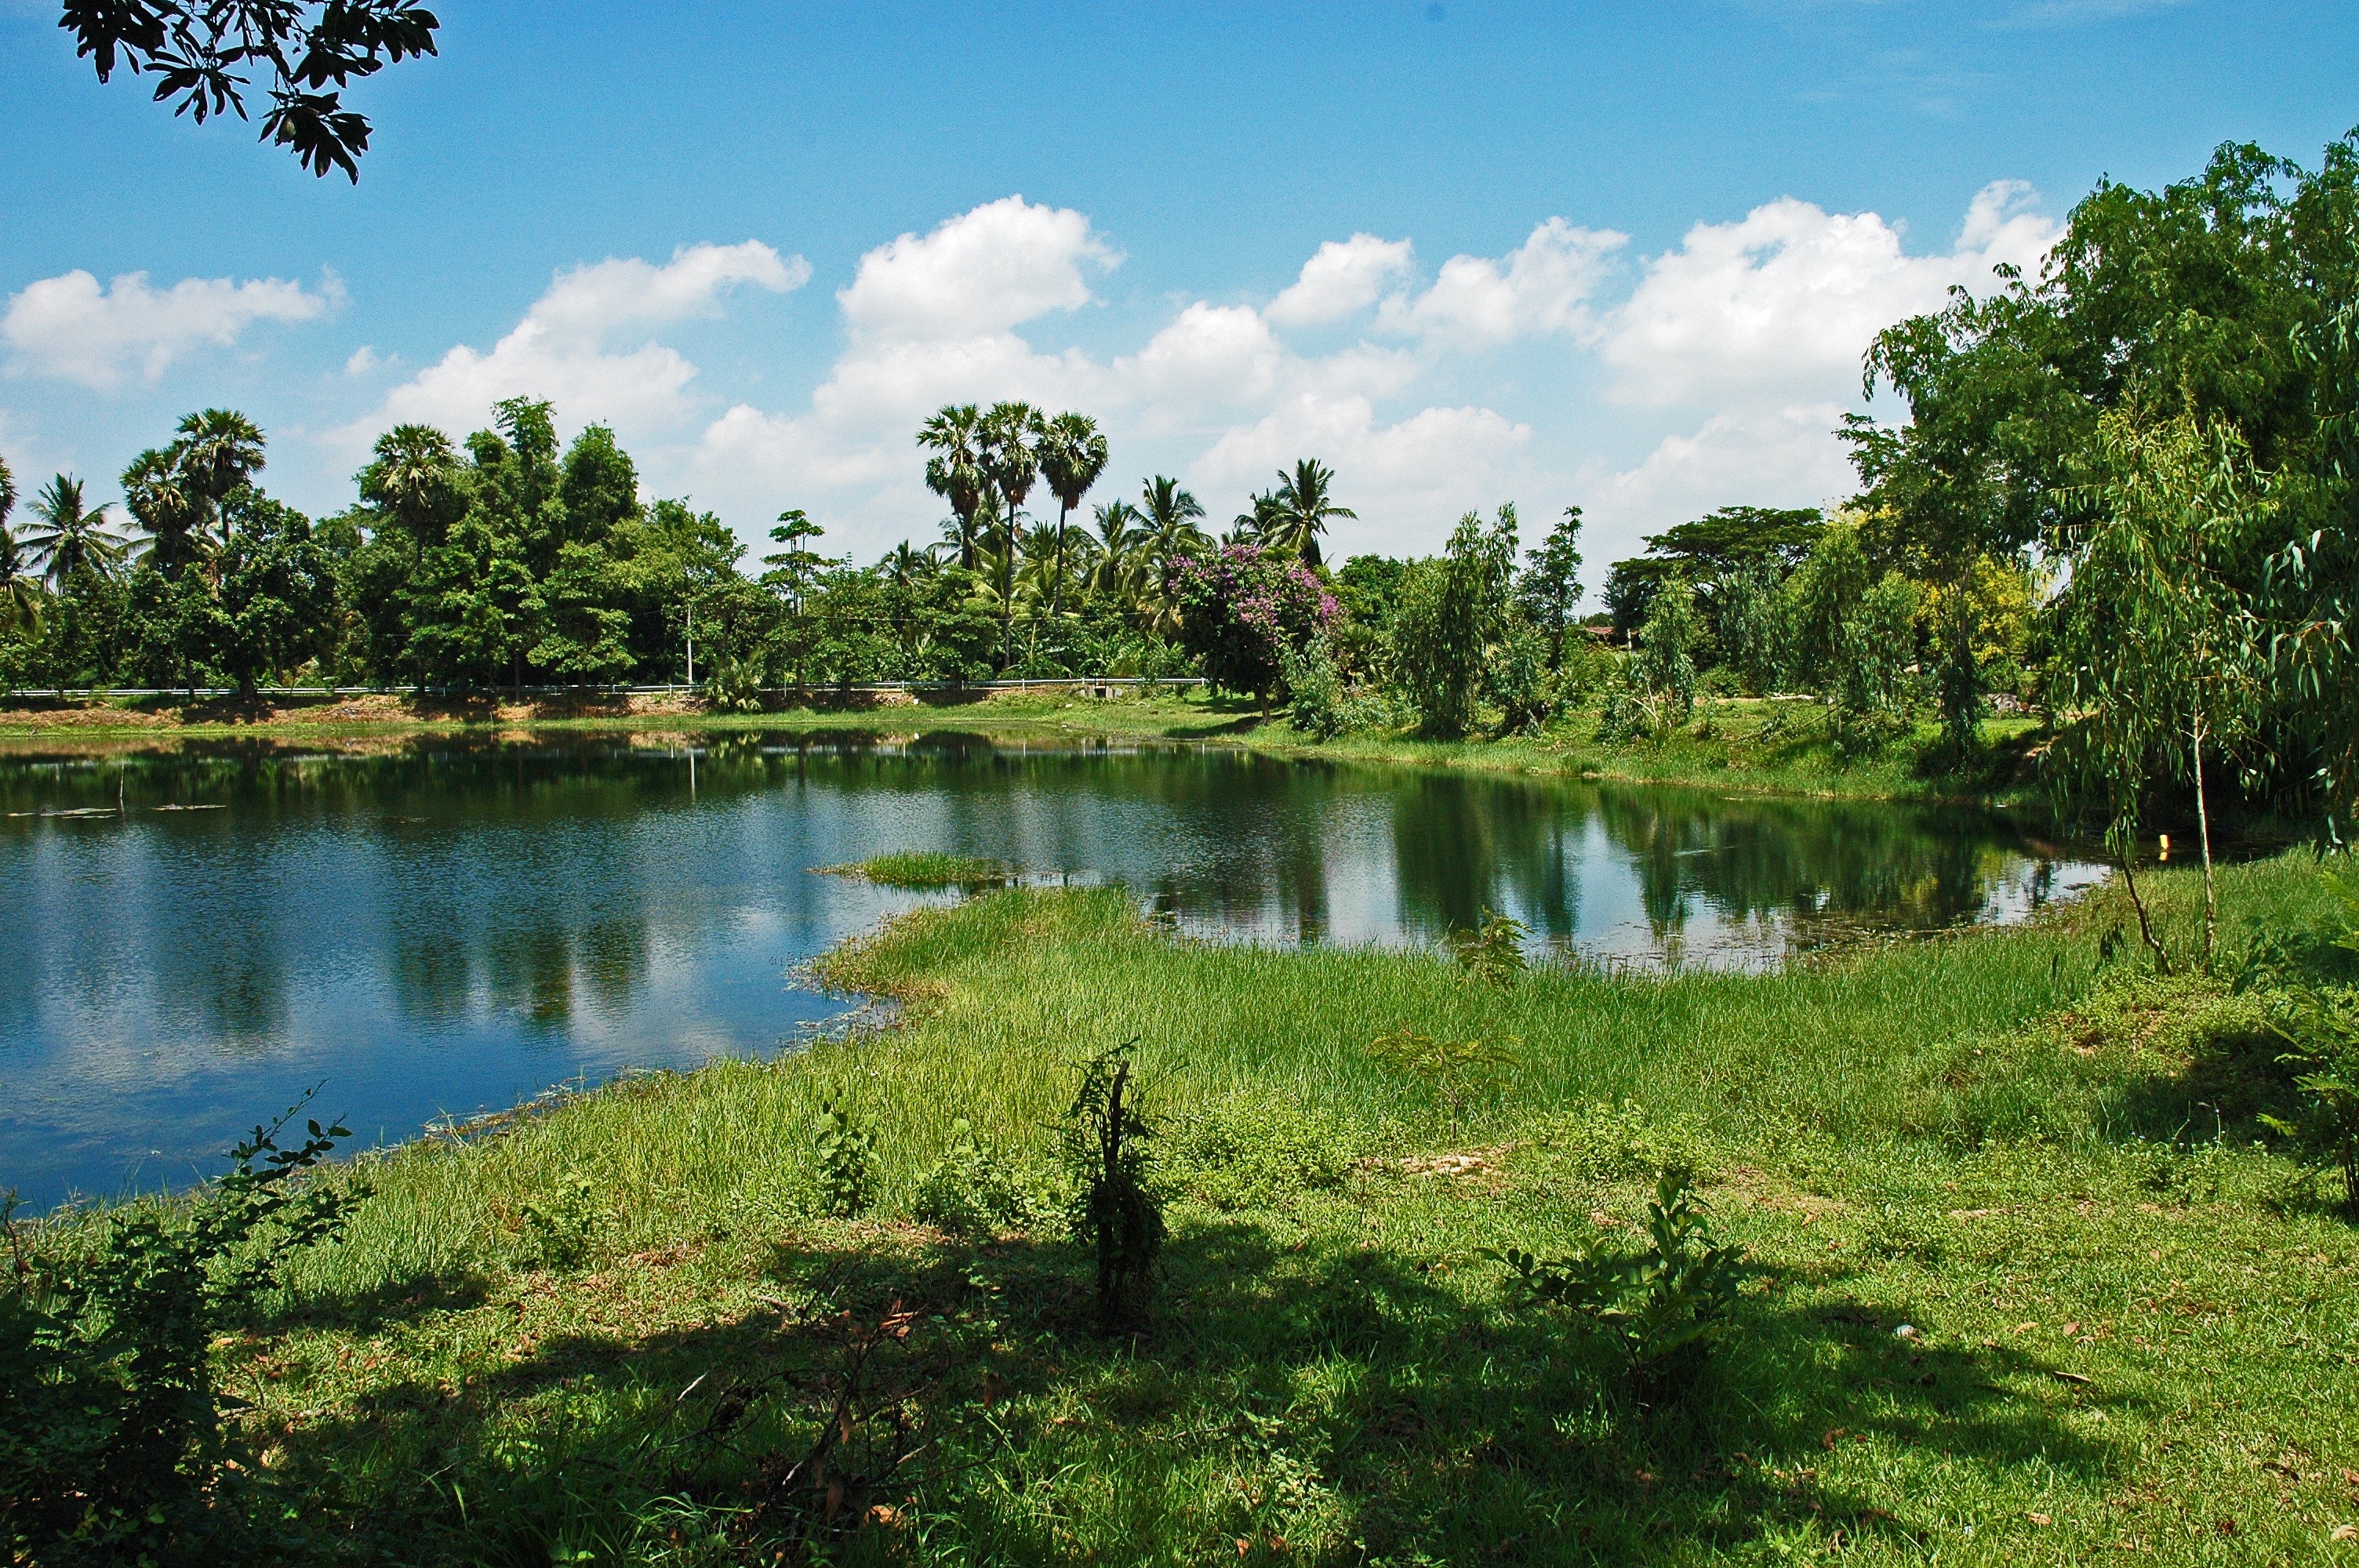
landscape, tree, forest, wilderness, meadow, lake, river, pond, reflection, park, reservoir, thailand, body of water, wetland, habitat, loch, ecosystem, nature reserve, little lake, fish pond, natural environment, khorat